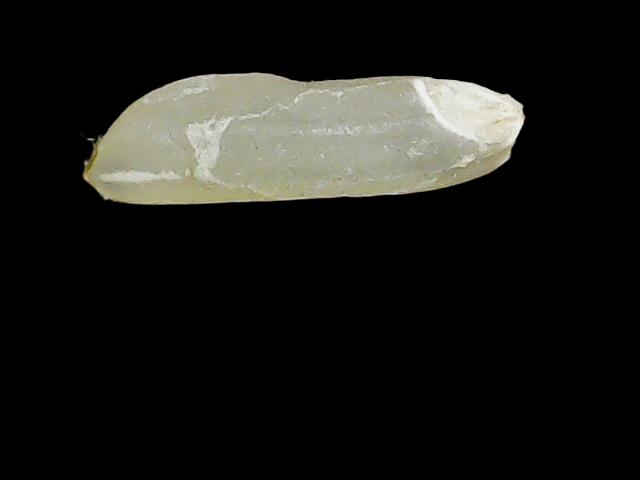
Rice variety: Binadhan7